The Granville Hotel, Ramsgate

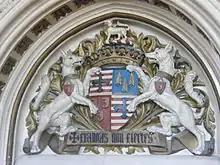
"Frangas non flectes" – "You may break me, but you shall not bend me"

Throughout the 1880s and 1890s, the hotel suffered frequent bankruptcies before being purchased by Spiers & Pond Ltd in December 1898. The front elevation was altered by the architect Horace Field in 1899, the Granville Tower was lowered and the inside of the building was extensively remodelled.